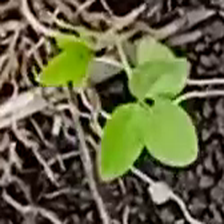
Weed species: Asian_Pigeonwings_(Clitoria Ternatea)